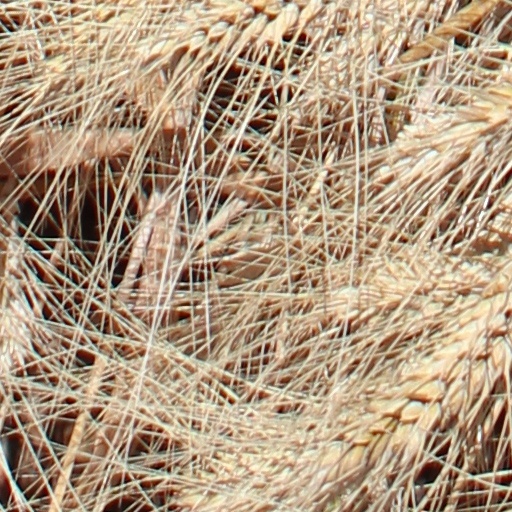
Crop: wheat